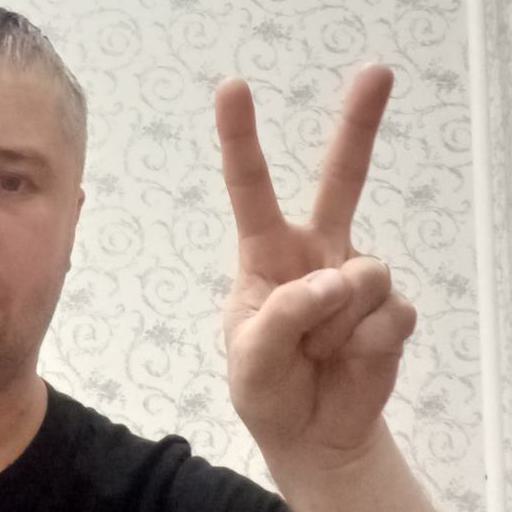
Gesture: peace